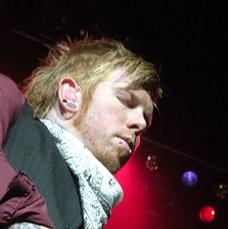
Age: 26